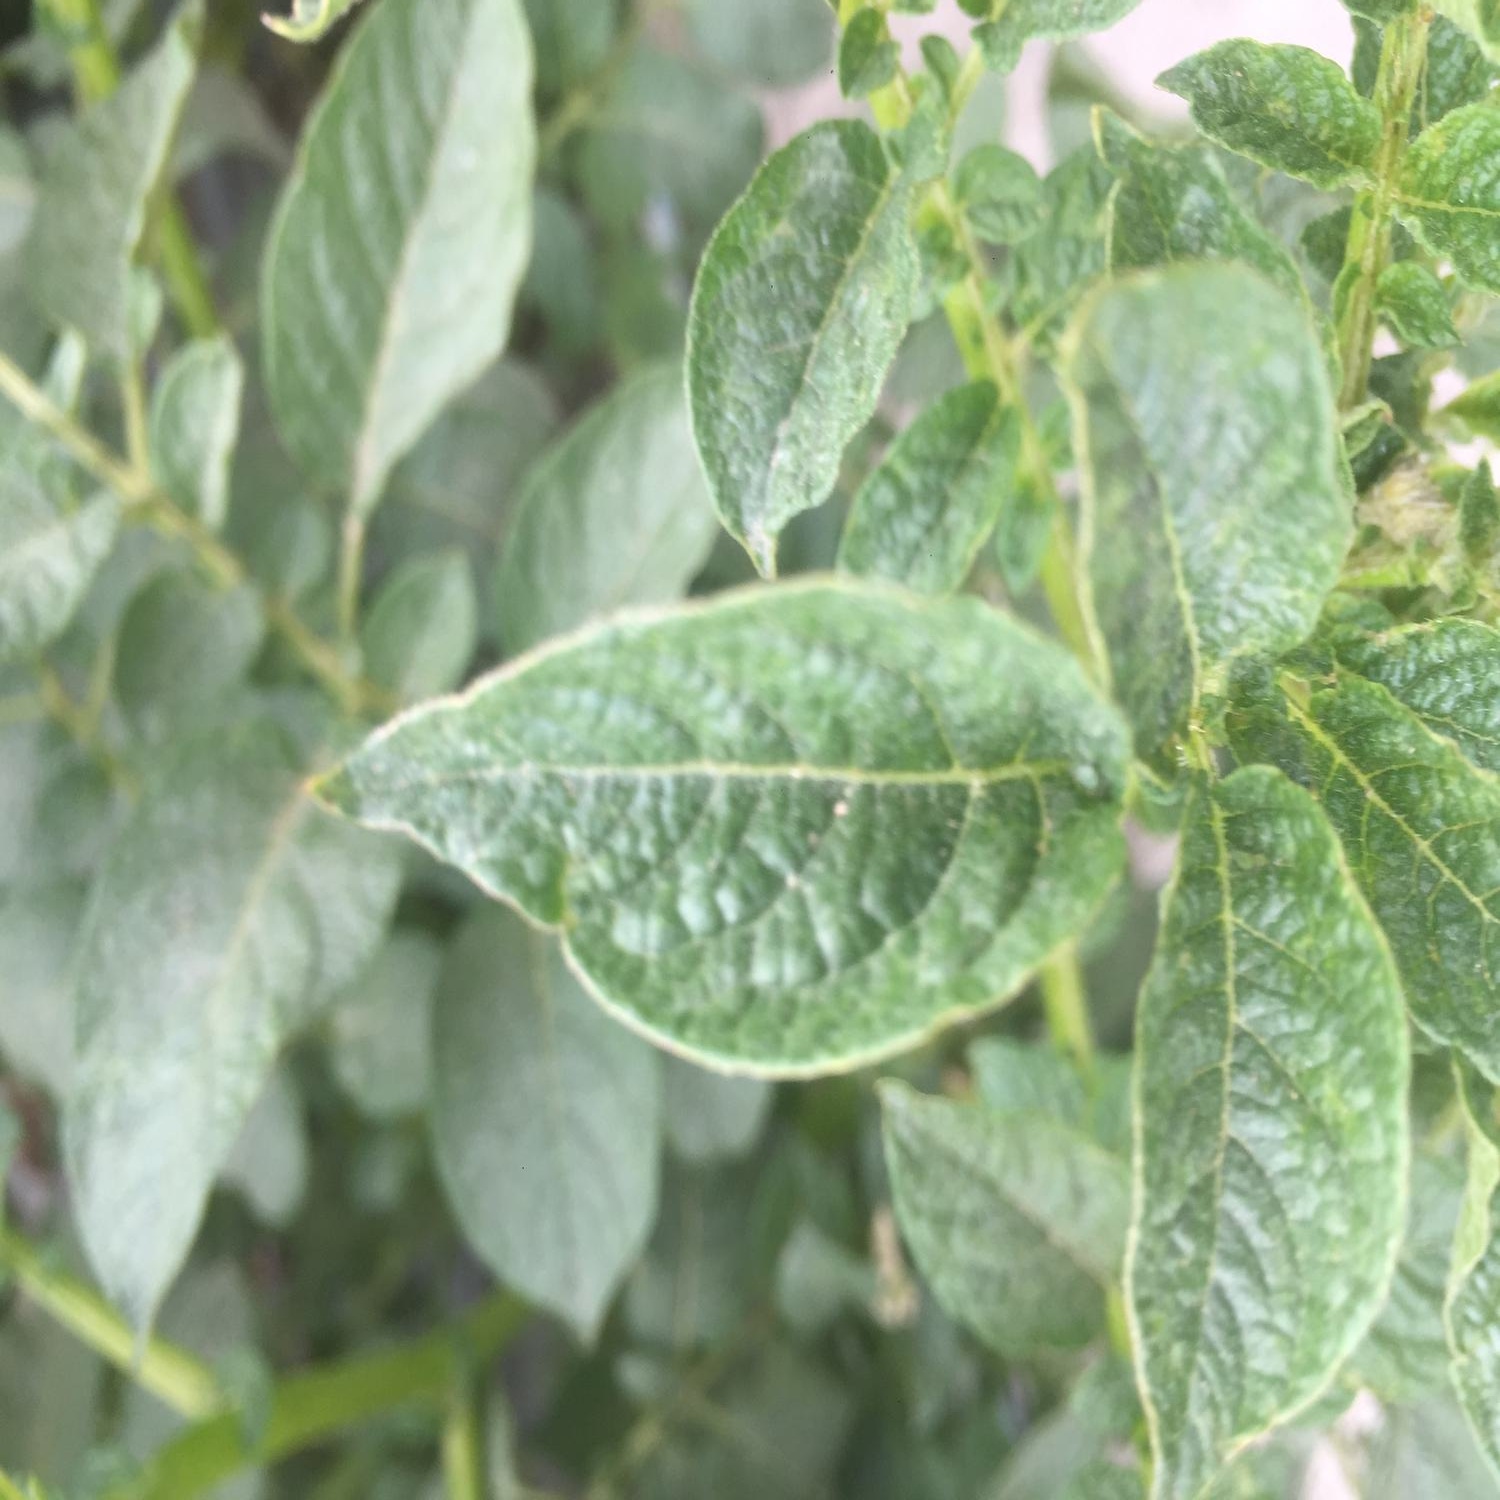
Etiqueta: Virus